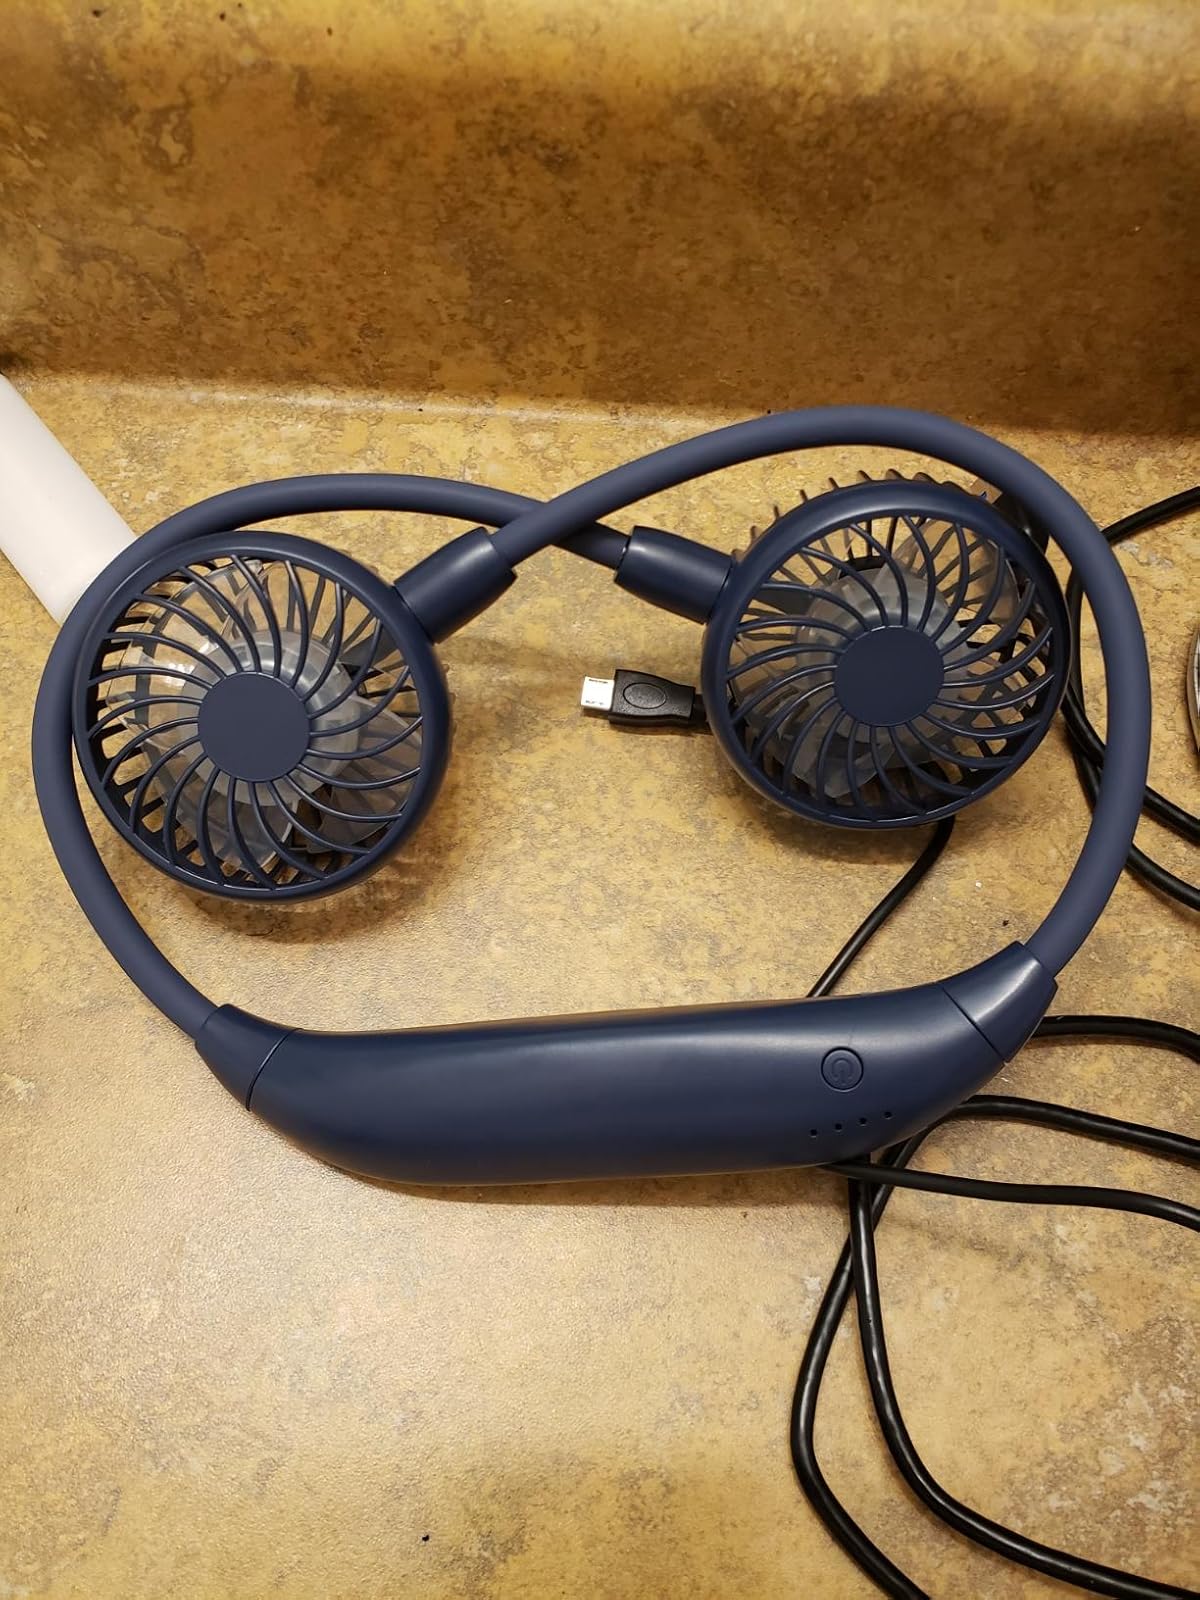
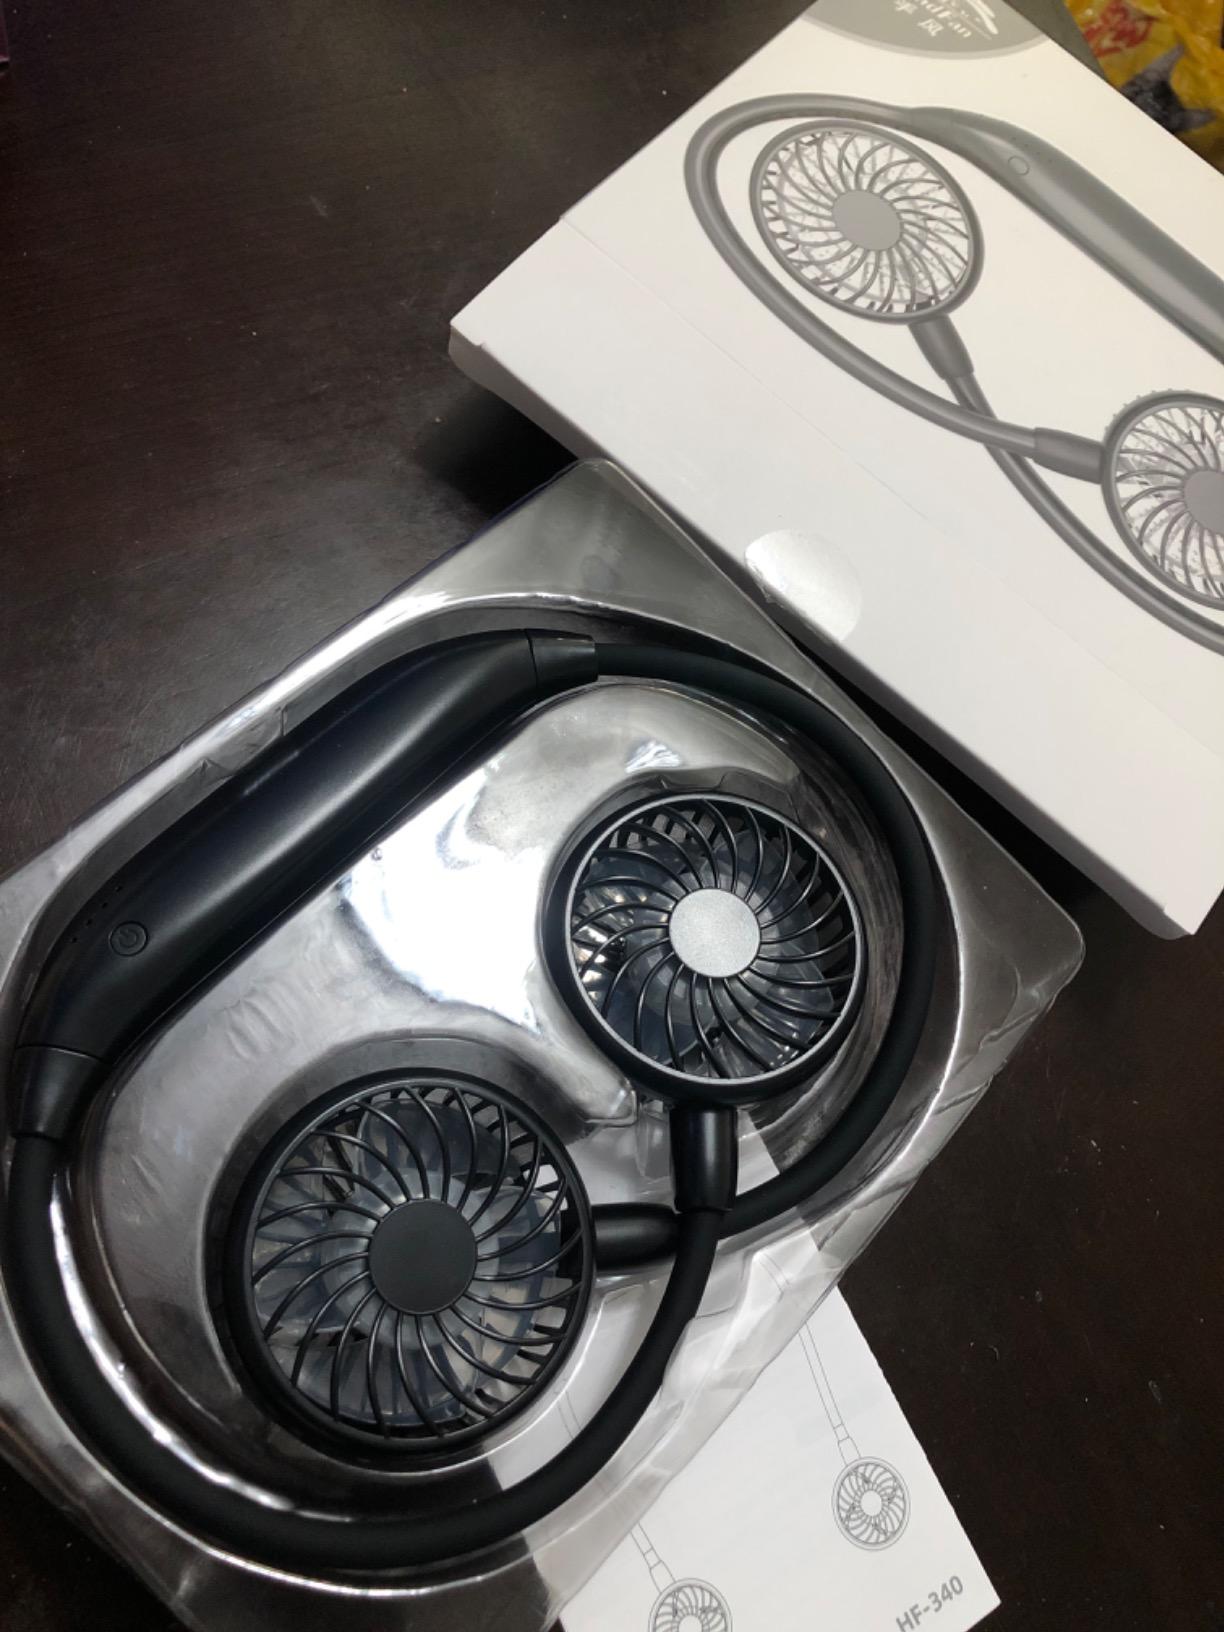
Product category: fan
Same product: no